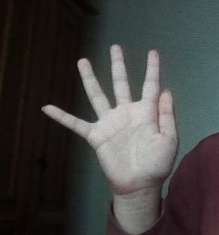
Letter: sheen